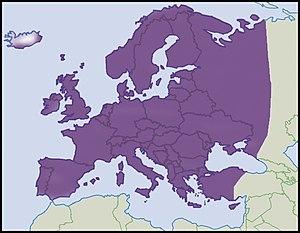
Repartition en Europe, niveau de connaissance de 2012. Description de la source en français Italiano: Distribuzione in Europa, livello di conoscenza del 2012. Descrizione della fonte in italiano Português: Distribuição na Europa, nível de conhecimento de 2012. Descrição da fonte em português Čeština: Distribuce v Evropě, úroveň znalostí v roce 2012 Polski: Dystrybucja w Europie, poziom wiedzy z 2012 roku Русский: Распространение в Европе, уровень знаний в 2012 году